Jim Chapman Dam

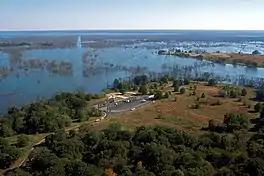
Cooper Dam and Jim Chapman Lake

Jim Chapman Dam (originally Cooper Dam, National ID # TX08012) is a dam in Delta County and Hopkins County, Texas, United States.